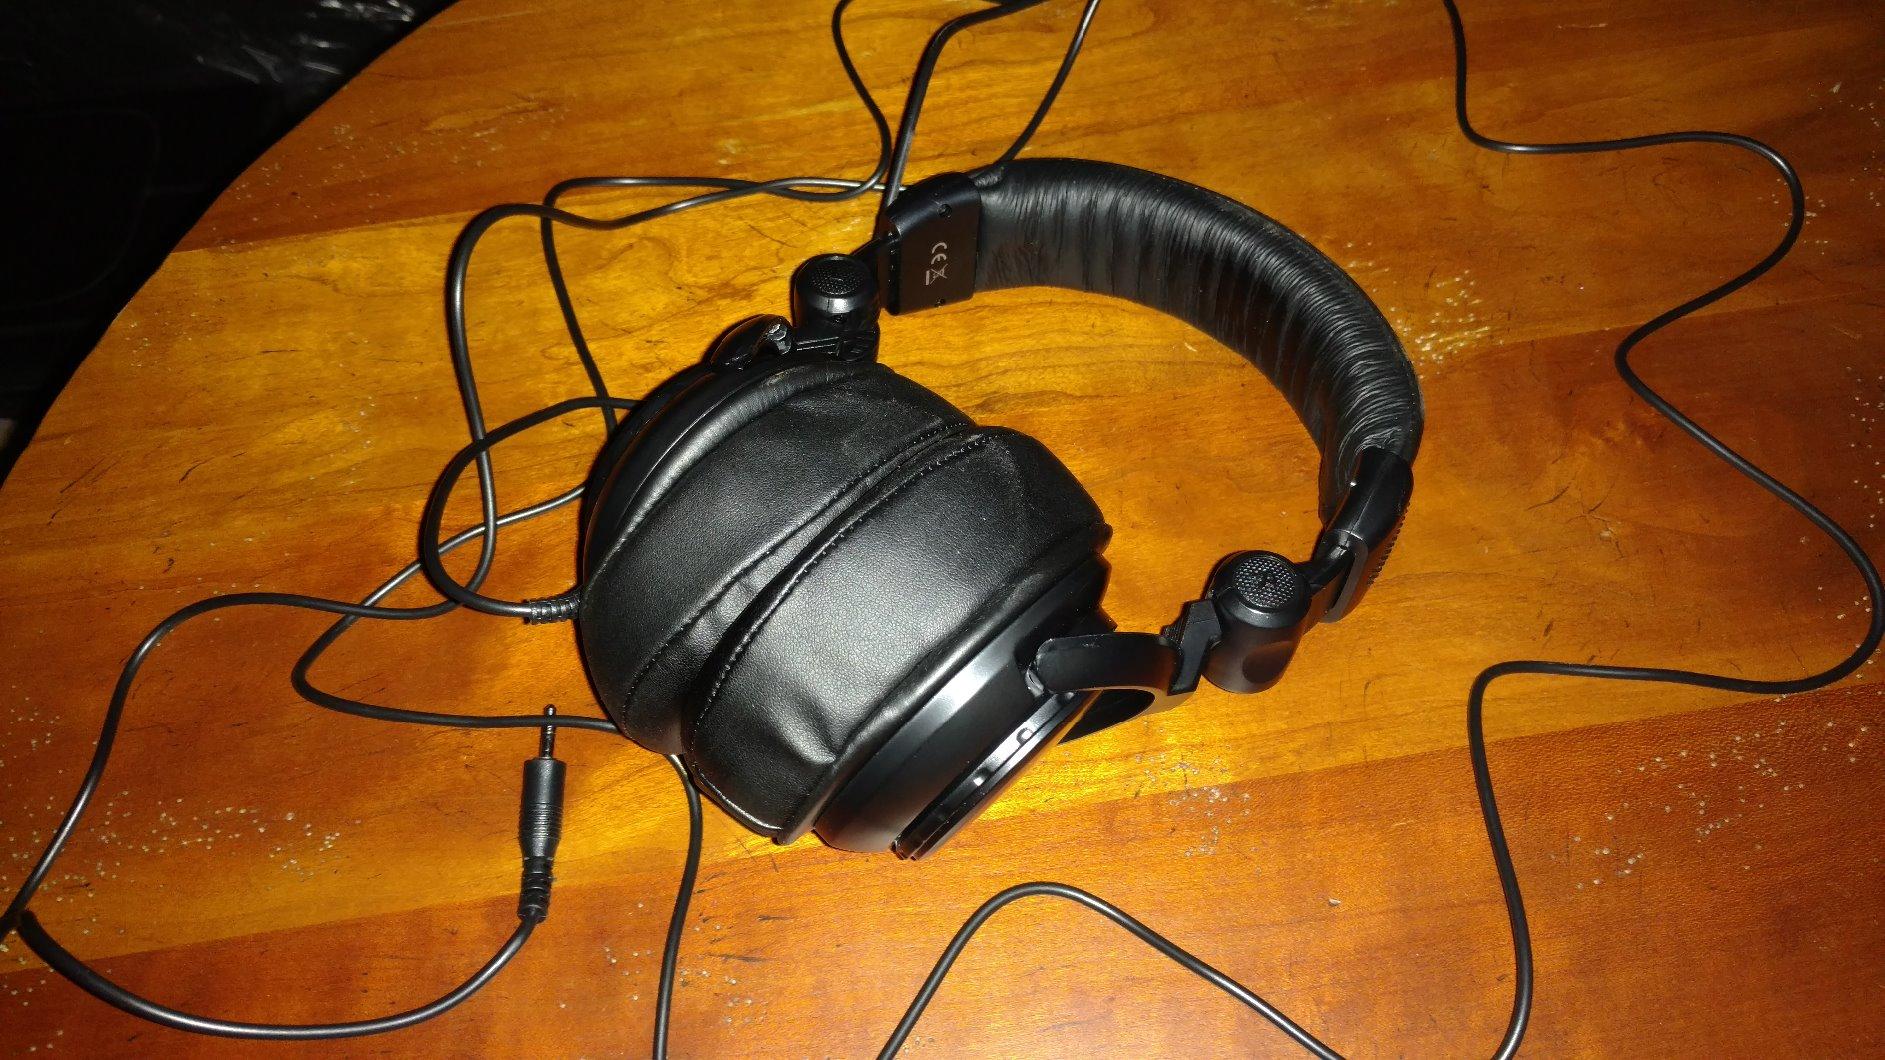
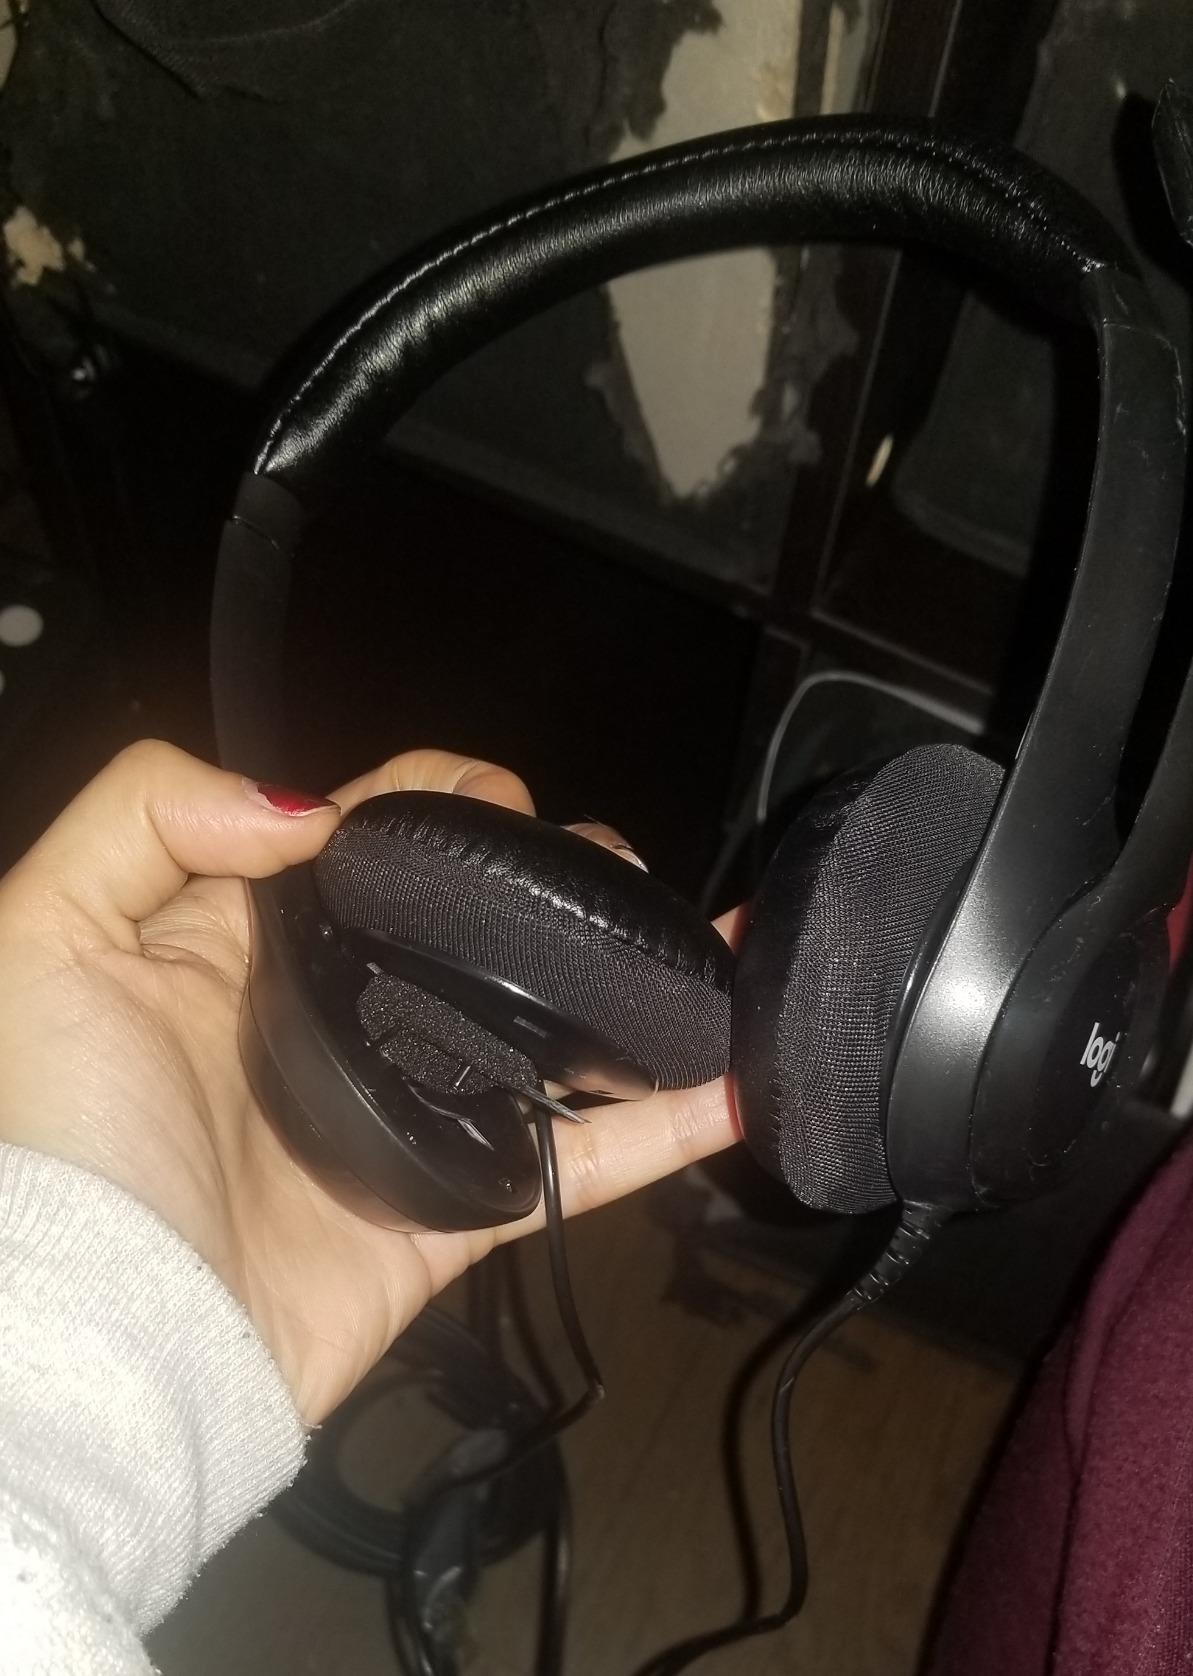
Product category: headphones
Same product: no